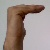
The image shows a hand gesture representing a space in Indian Sign Language.